LGBTQ rights in Russia

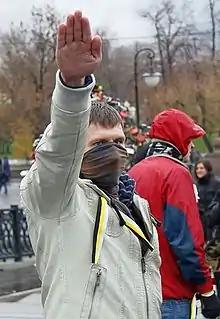
A participant in a rally against gay parades in Moscow raises his hand in a Nazi salute (30 October 2010)

Anti-gay purges in the Chechen Republic have included forced disappearances — secret abductions, imprisonment, and torture — by authorities targeting persons based on their perceived sexual orientation. An unknown number of men, who authorities detained on suspicion of being gay or bisexual, have reportedly died after being held in what human rights groups and eyewitnesses have called concentration camps.